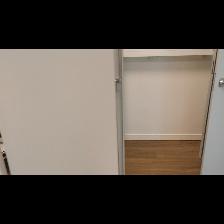
Label: NonHuman